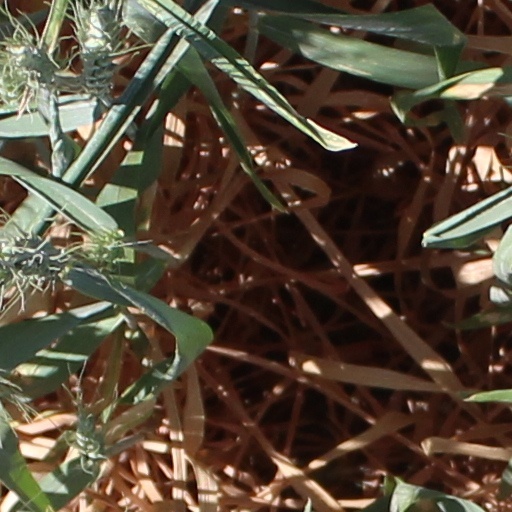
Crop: wheat